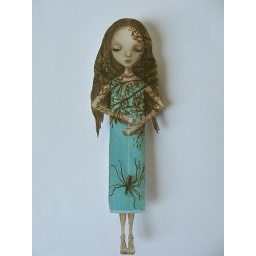
under the blue sky